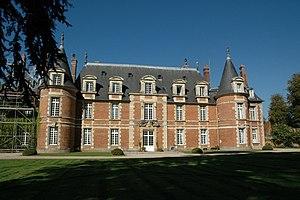
Château de Miromesnil
Le château de Miromesnil est une demeure historique située sur la commune de Tourville-sur-Arques, en Seine-Maritime.
Cet article recense les monuments historiques de l'arrondissement de Dieppe, dans le département de la Seine-Maritime, en France.
Cet article recense les monuments historiques français classés en 1957.